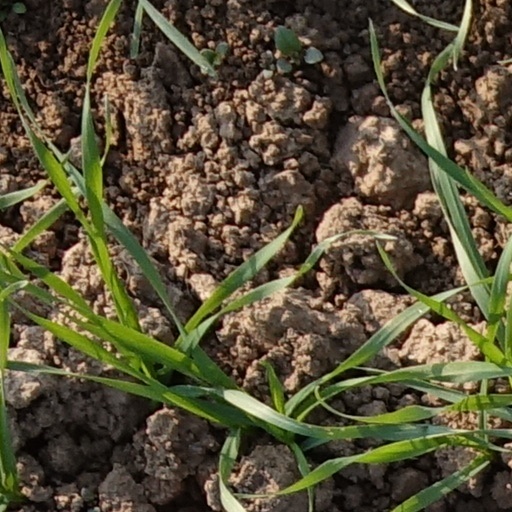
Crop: wheat